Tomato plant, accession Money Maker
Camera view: tilt-top (135 deg); turntable rotation: 60 degrees
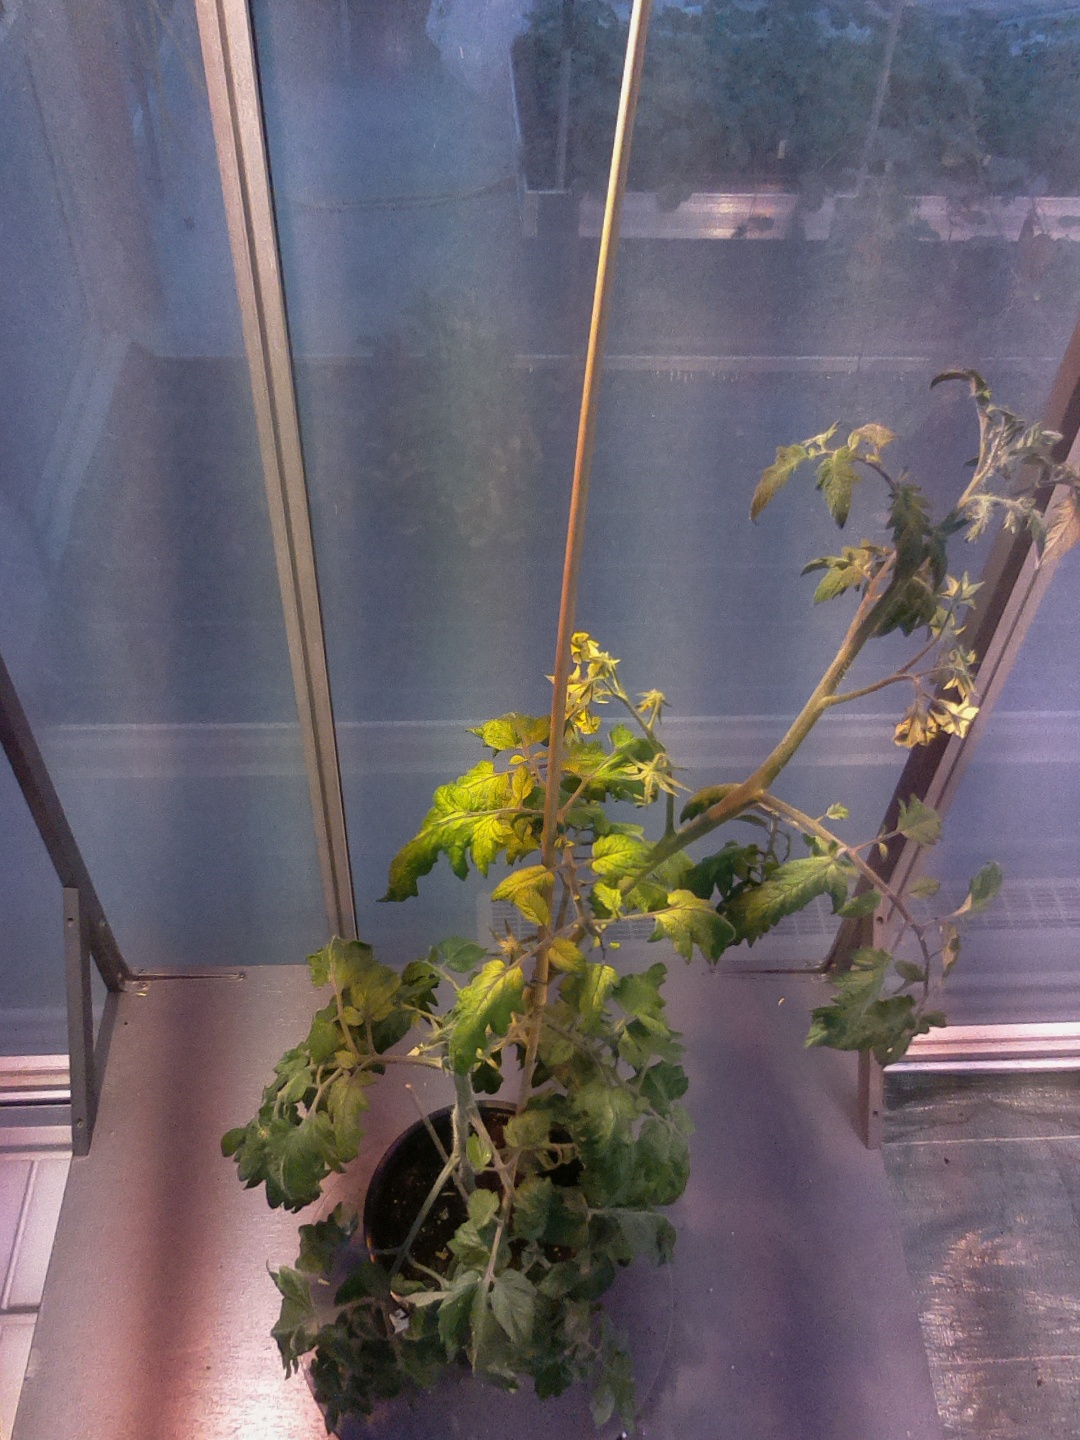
BBCH growth stage 70: Fruits at the main stem or branches visibles